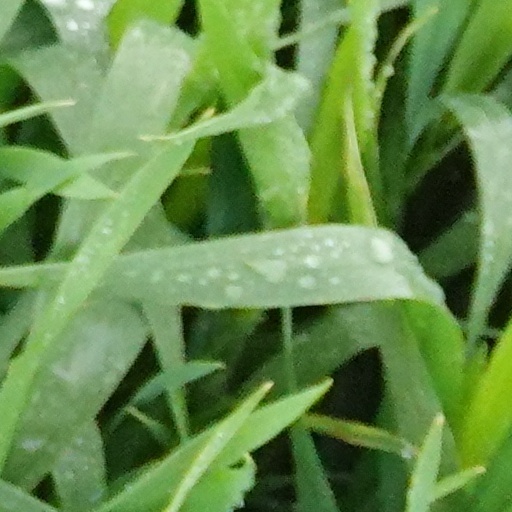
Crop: wheat